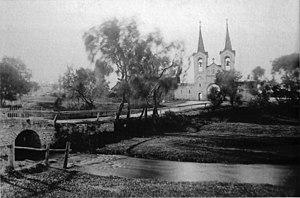
Härjapea était un petit fleuve à Tallinn, Estonie. Allant du Lac Ülemiste au sud-est de Tallinn pour se jeter dans la mer Baltique près du port, dans la baie de Tallinn. Serpentant dans la ville, il ne mesurait que quelques kilomètres. Depuis le Moyen Âge, ce fut la rivière la plus exploitée d’Estonie. Cette exploitation débuta au XIIIᵉ siècle, avec la construction des premiers moulins à eaux. Peu à peu, ils se multiplièrent.